Kitamura Museum

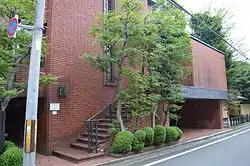

opened near the confluence of the Kamo and Takano Rivers in Kyoto, Japan, in 1977. The collection, based on that built up by businessman , comprises some 1,000 works including thirty-three Important Cultural Properties and nine Important Art Objects, with a particular focus on tea utensils. There is also a tea garden, , a Registered Cultural Property. The museum opens to the public for exhibitions each autumn and spring.